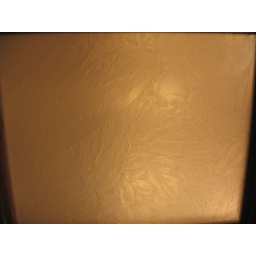
The window on the stall door in a bathroom at the Paris.